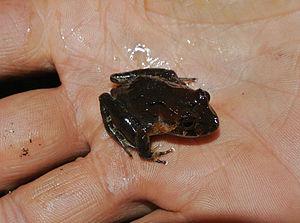
Pristimantis tayrona est une espèce d'amphibiens de la famille des Craugastoridae.